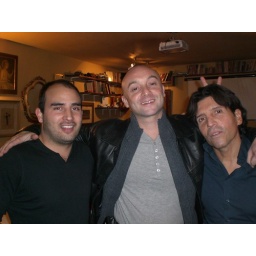
Bit drunk but my favourite bar in Barcelona with the boys from Argentina